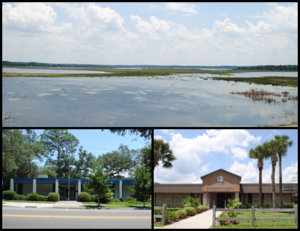
La ville américaine de Keystone Heights est située dans le comté de Clay, en Floride. Lors du recensement de 2000, elle comptait 1 349 habitants.